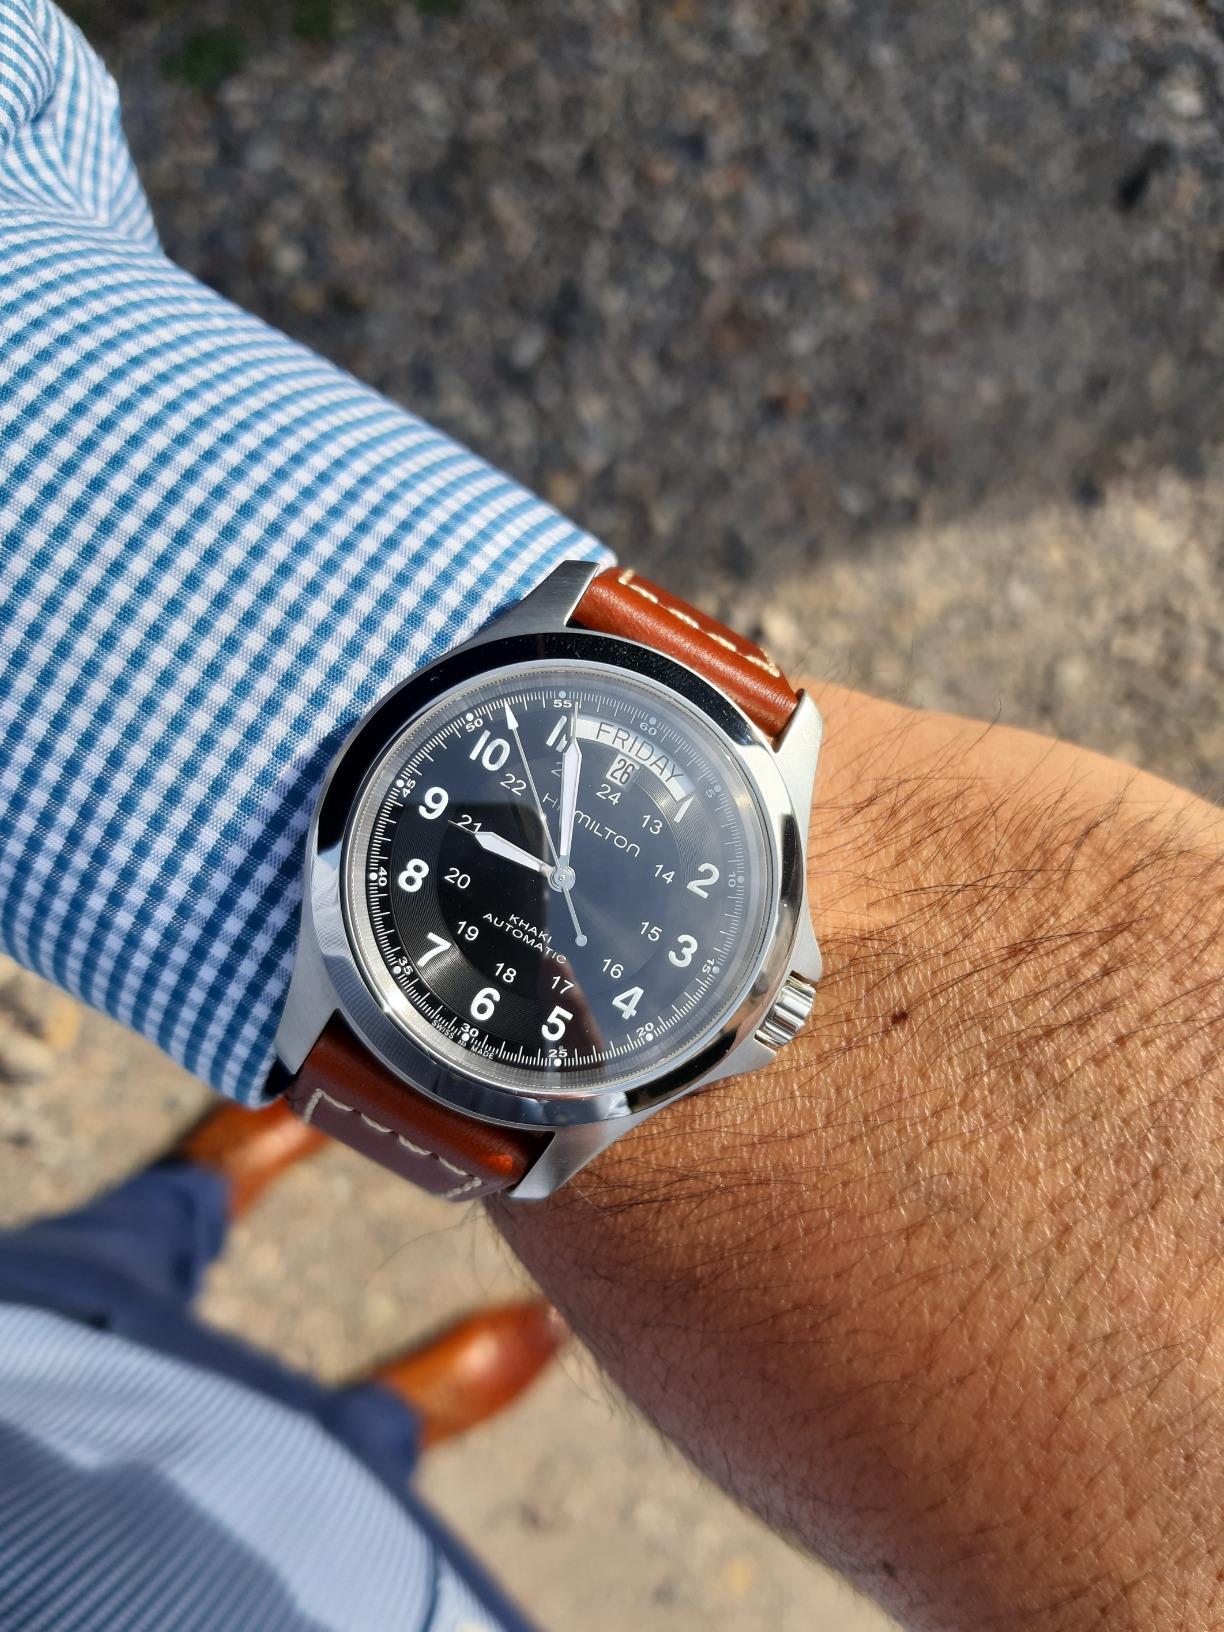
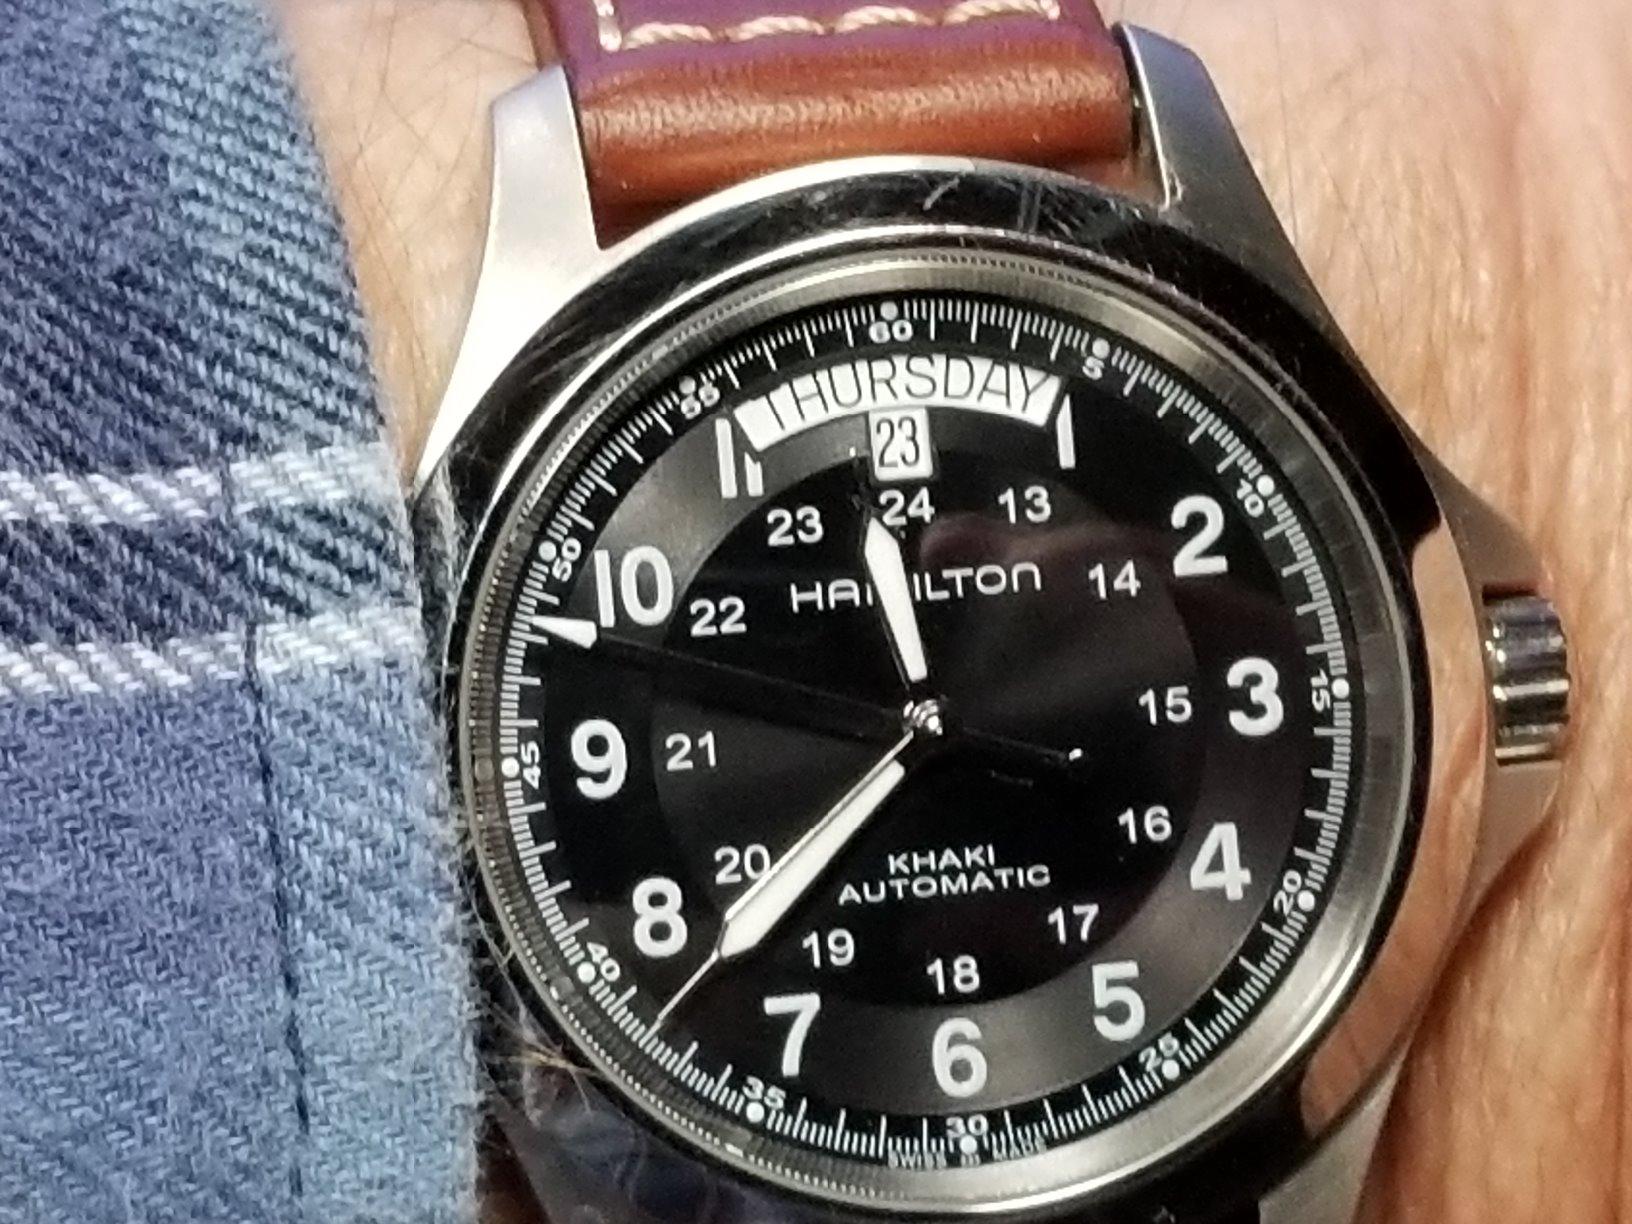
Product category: accessories_watch
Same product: yes